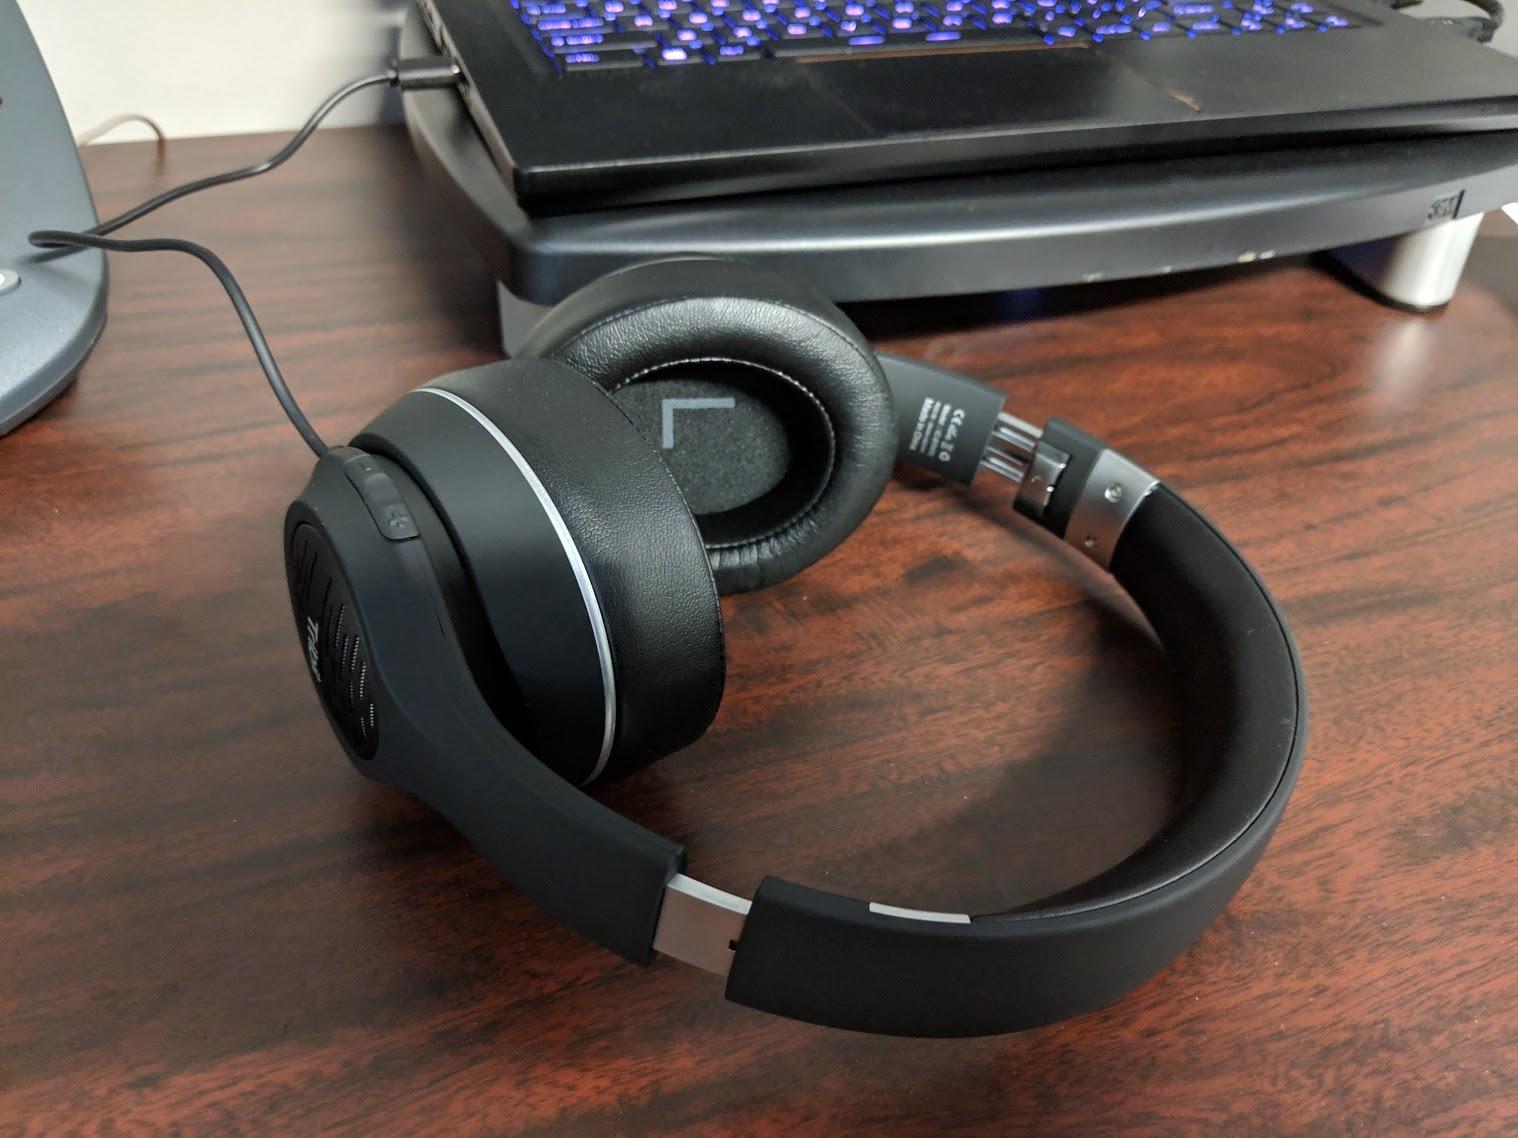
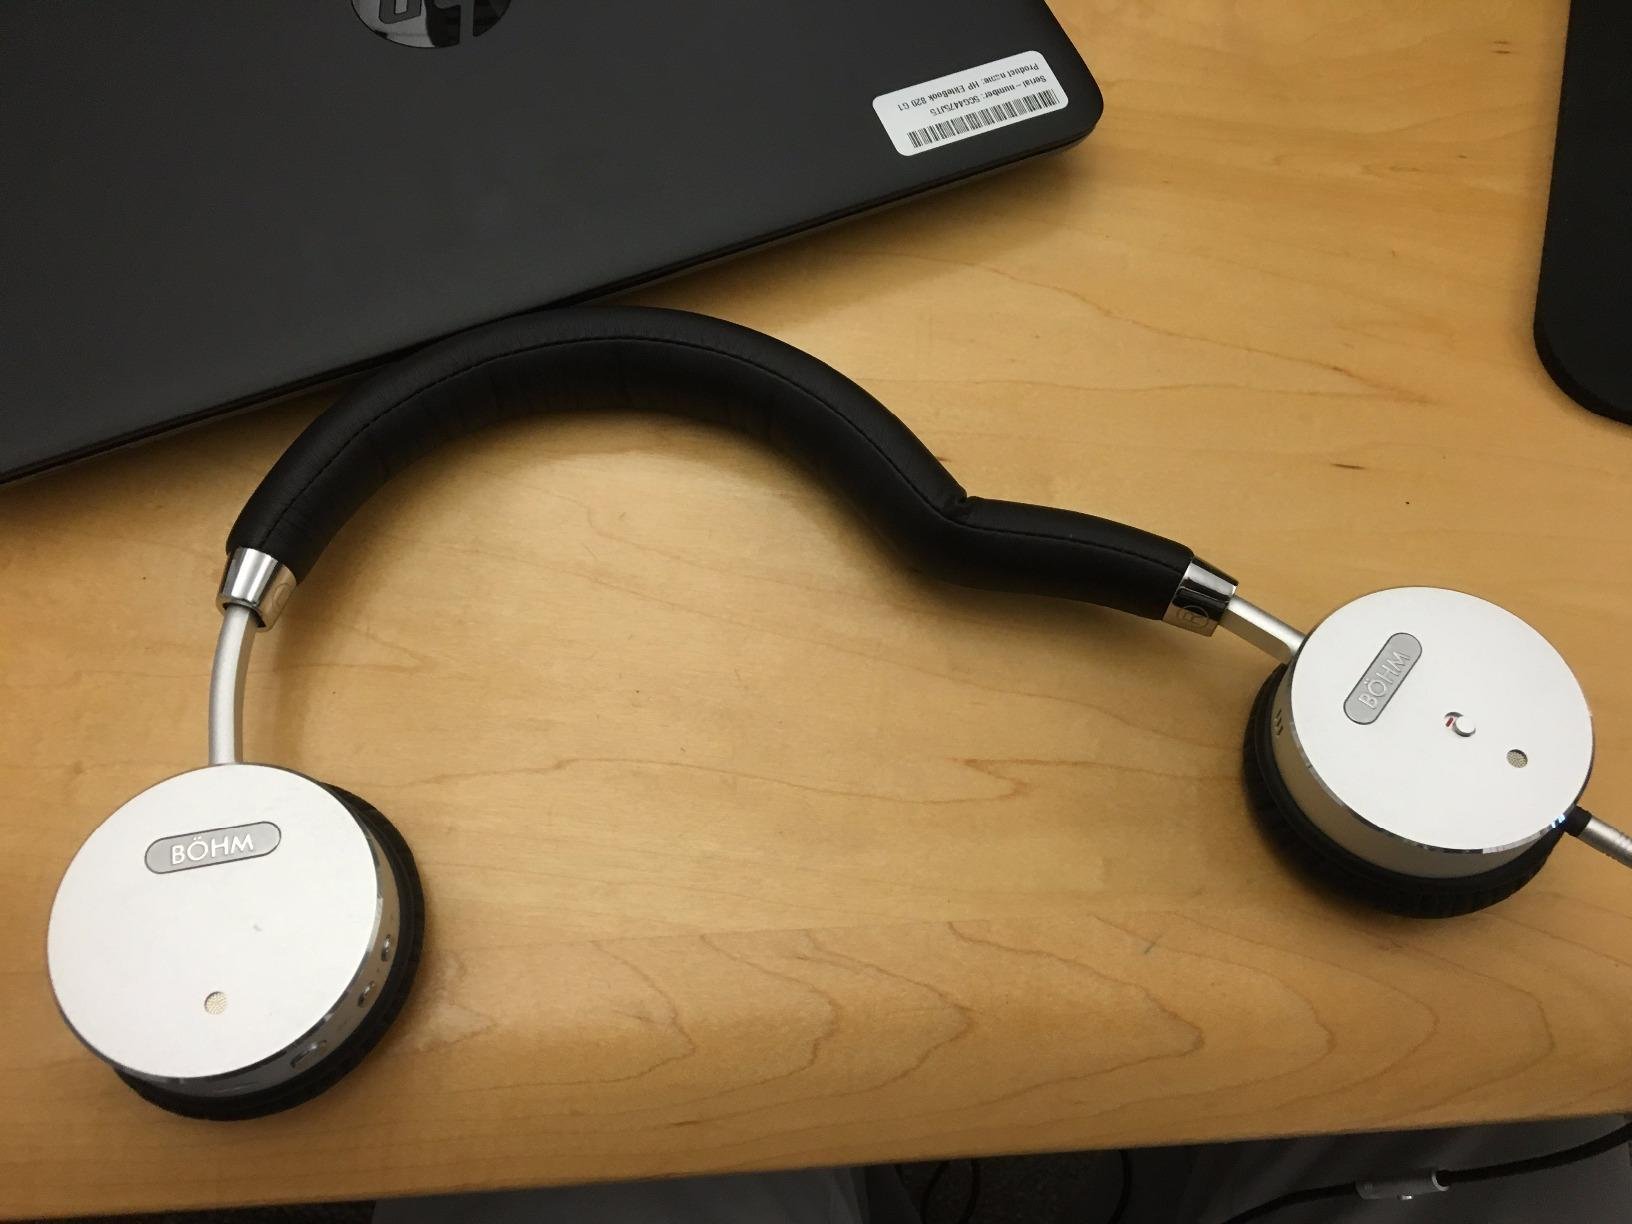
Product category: headphones
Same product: no